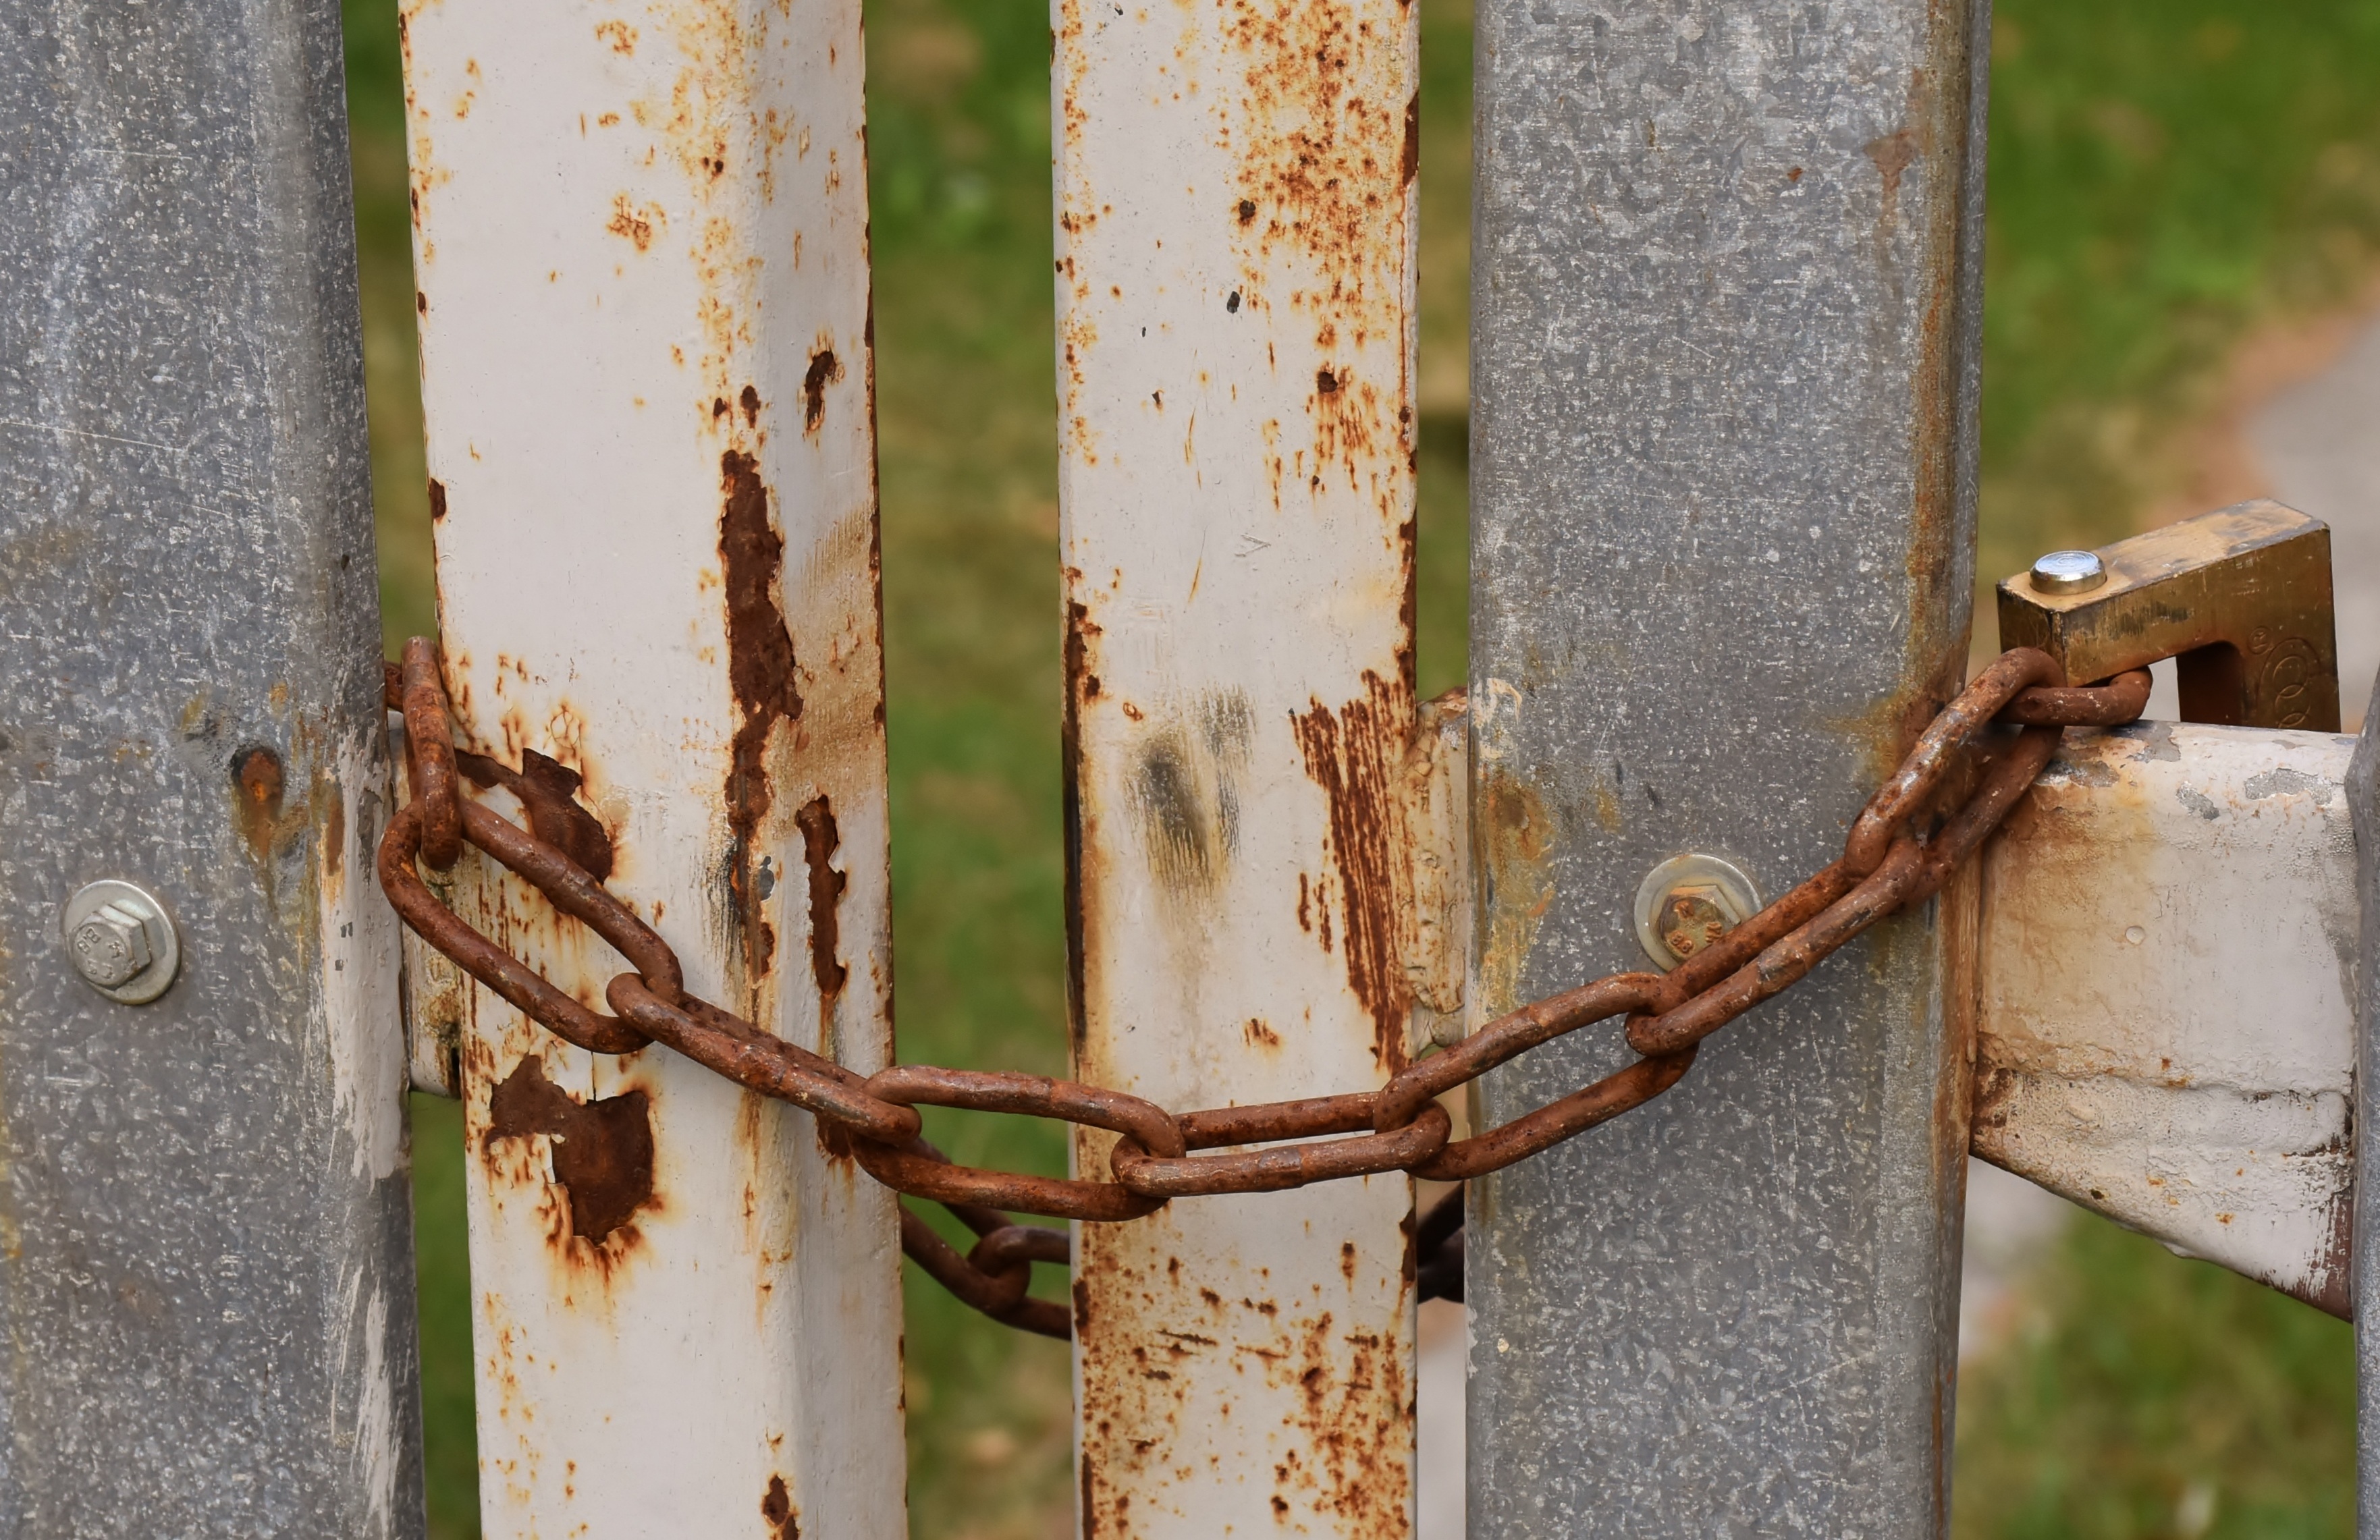
tree, branch, fence, wood, leaf, chain, trunk, old, wall, rust, green, metal, brown, together, chain link, security, material, weathered, padlock, rusty, grid, closed, iron, connection, secure, connected, stainless, corrosion, fixing, grating, blocked, links of the chain, metal chain, blocking, old rusted, man made object, woody plant